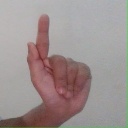
अक्षर: ळ